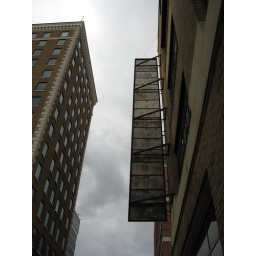
a rusty parking sign in knox vegas